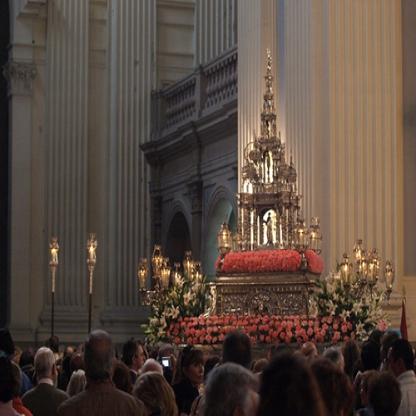
Scene: Indoor